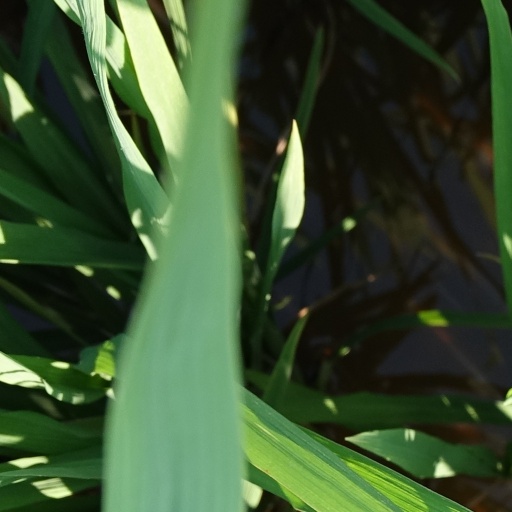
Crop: rice